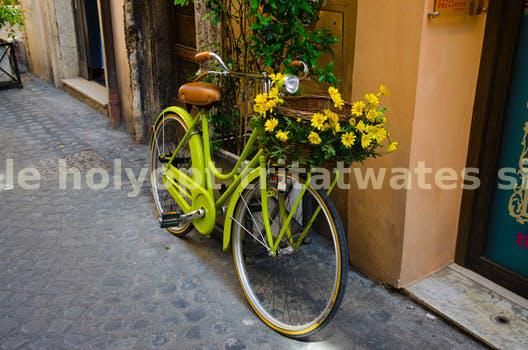
Label: Watermark